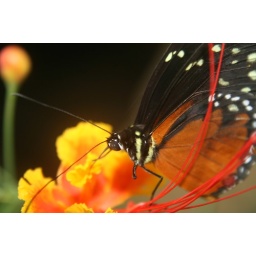
A butterfly in Mariposario de Cahuita, with lots of butterfly attracting fruit and plants.